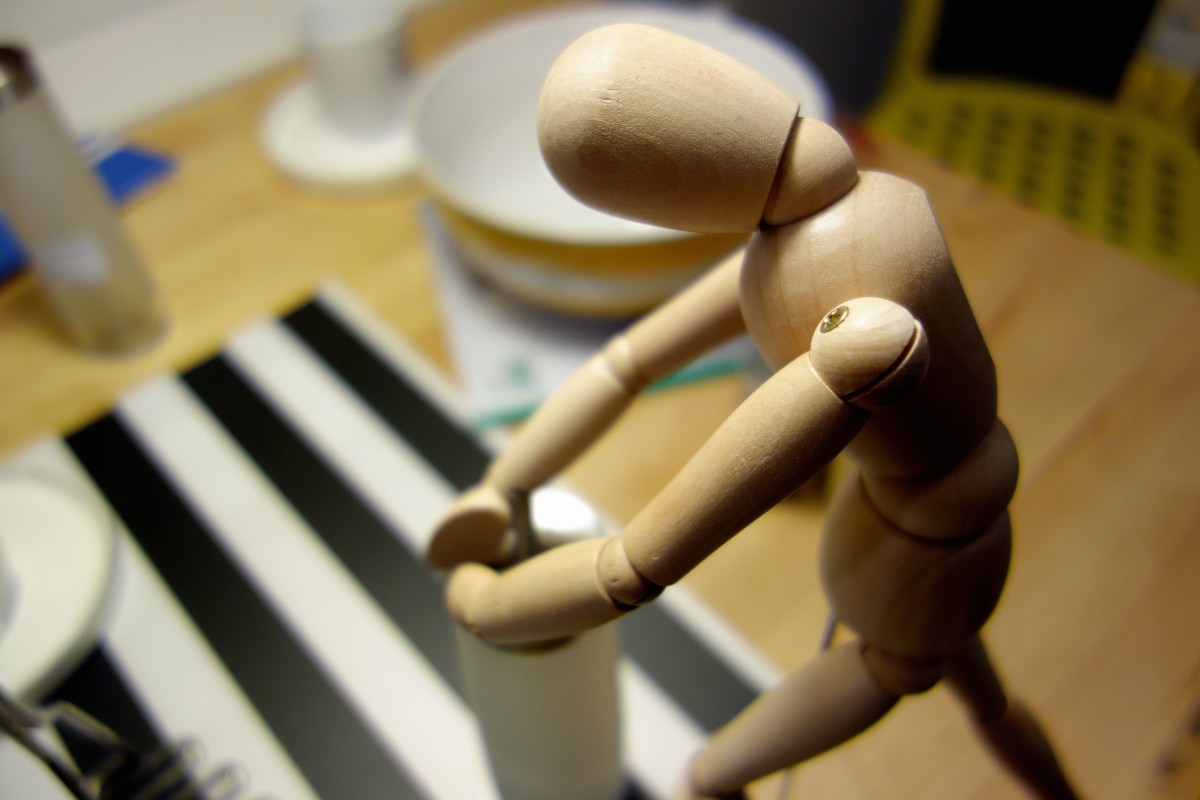
Tags: toy